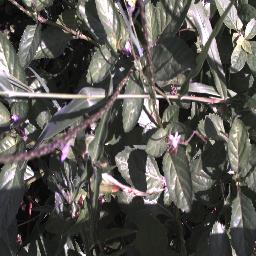
Label: snake_weed